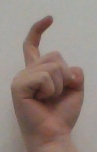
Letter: ra